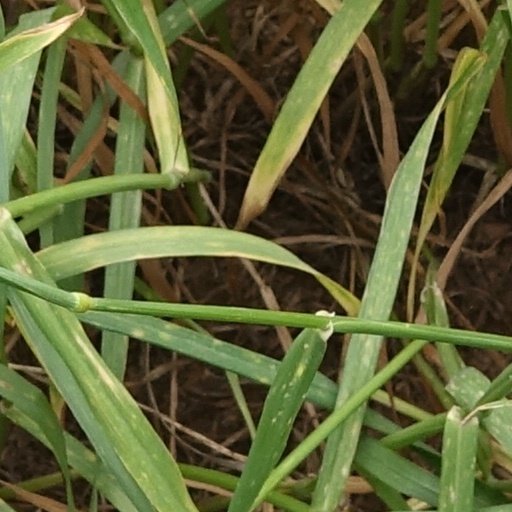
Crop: wheat